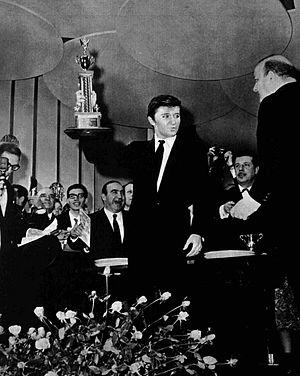
Se piangi, se ridi est une chanson écrite par Gianni Marchetti, Roberto Satti et Mogol.
La chanson italienne désigne un ensemble de genres de compositions musicales en Italie dont la plus ancienne chanson dont on trouve des traces est Donna lombarda, une composition que l'historien Costantino Nigra a datée du Vᵉ siècle. Depuis, on retrouve tout au long de l'histoire des danses et des compositions qui sont à l'origine des chansons populaires.